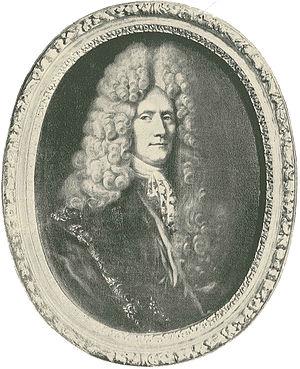
David Krafft, né en 1655 et mort le 20 septembre 1724, estt un peintre germano-suédois, neveu et élève de David Klöcker Ehrenstrahl et de son successeur comme peintre à la Cour royale de Suède.